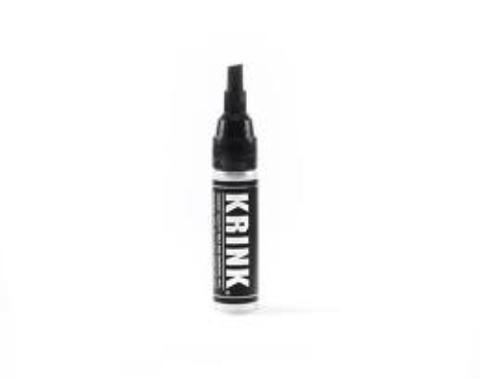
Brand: krink
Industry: Clothes